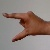
The image shows a hand gesture representing the letter 'Z' in Indian Sign Language.